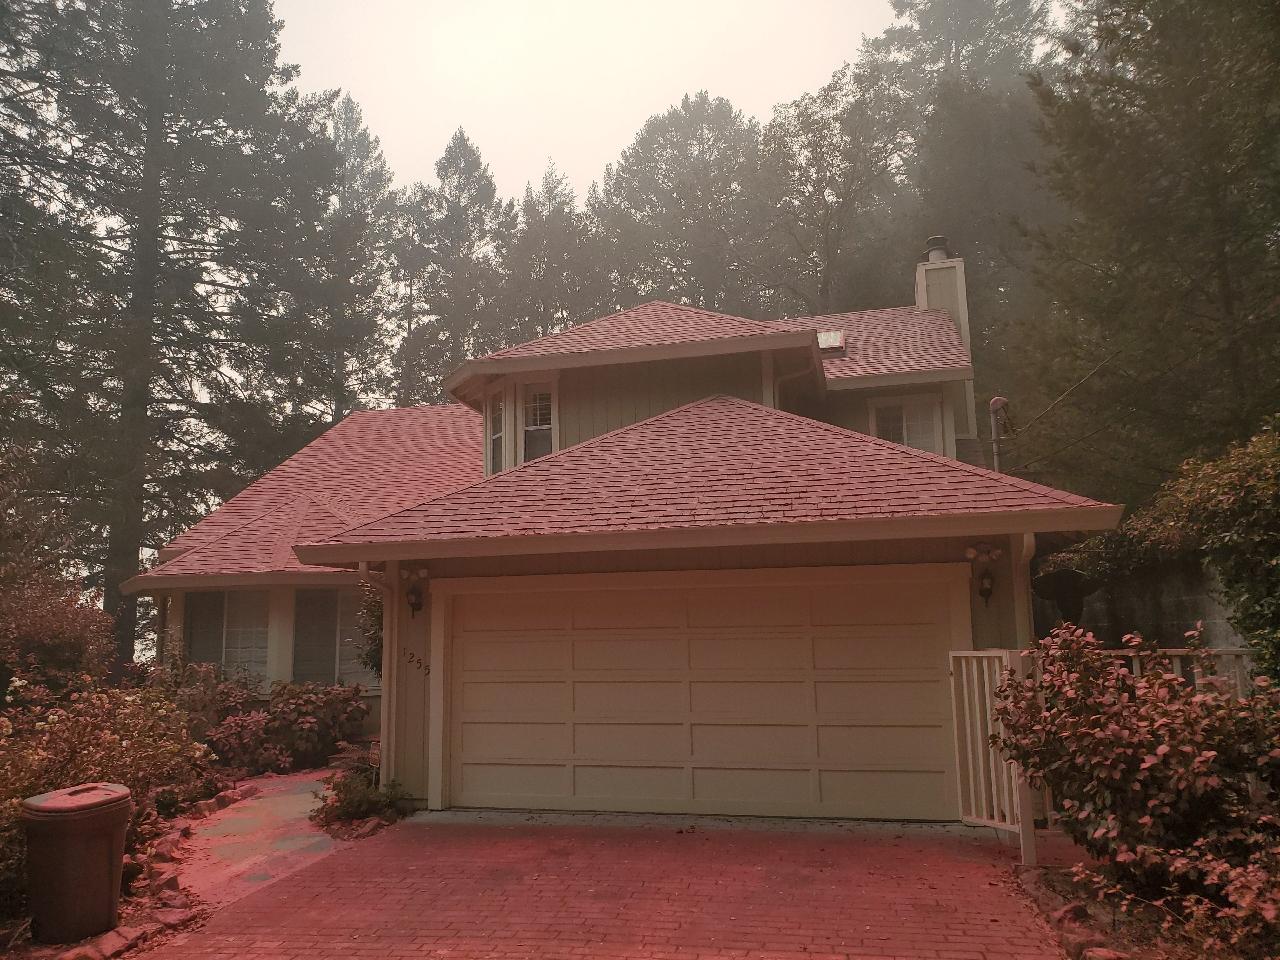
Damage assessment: no_damage